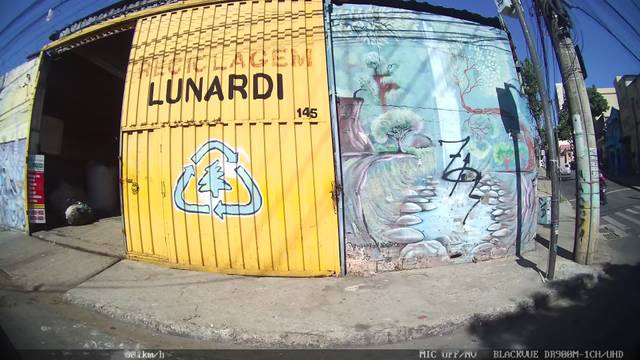
Region: Brazil
Coordinates: -19.913, -43.945